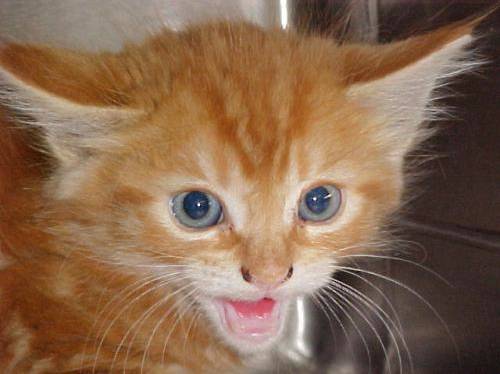
Label: cat